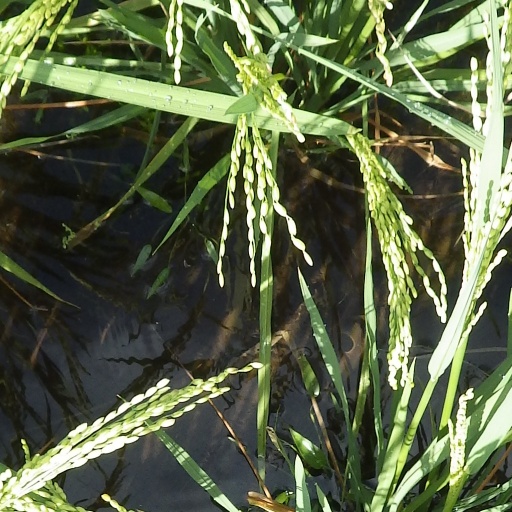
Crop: rice